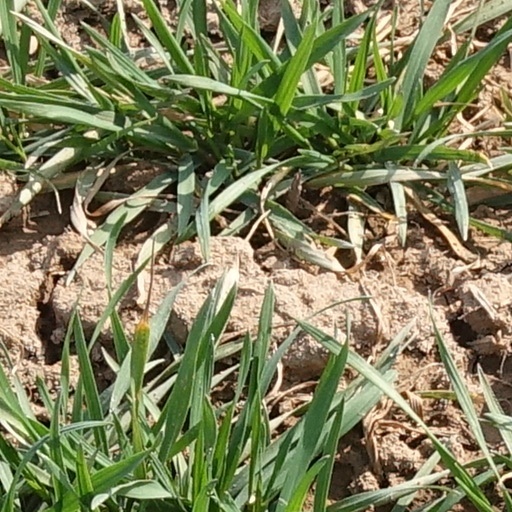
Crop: wheat